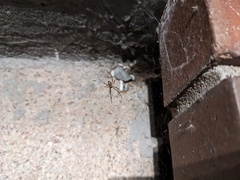
Species: Lactrodectus_hesperus